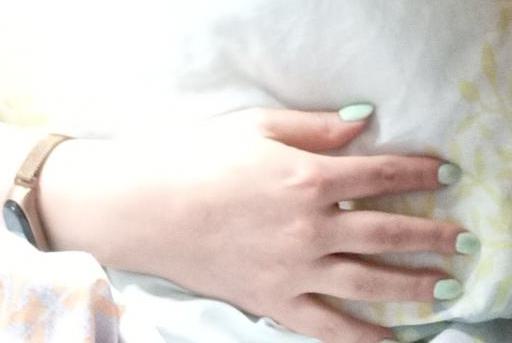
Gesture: no_gesture